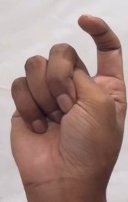
ASL sign: X